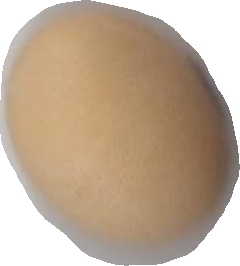
Variety: Anjasmoro